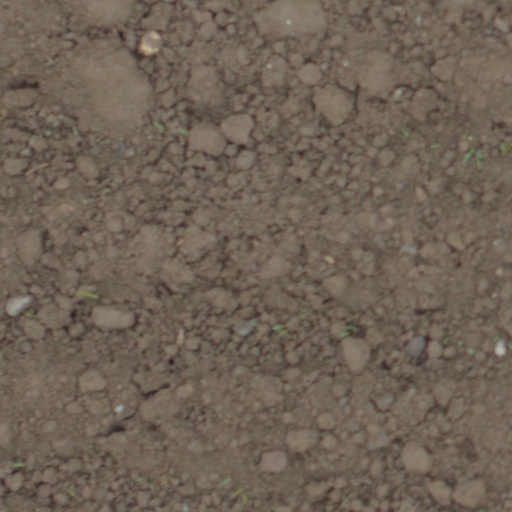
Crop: wheat